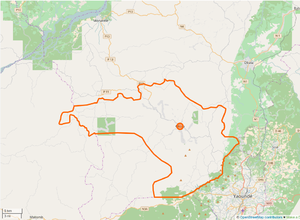
Limites communales d'Okala au Cameroun avec OSM.
L'arrondissement d'Okola est une commune du Cameroun située dans la région du Centre et le département de la Lekié.